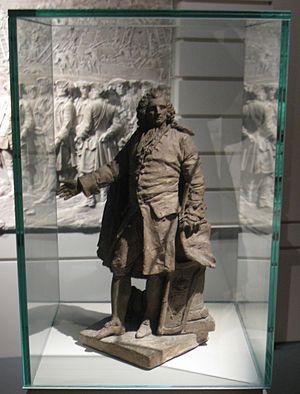
Le marquis de Tourny
Louis-Urbain Aubert, marquis de Tourny, baron de Naly, né aux Andelys le 16 mai 1695 et mort le 28 novembre 1760 à Paris, est un administrateur français du XVIIIᵉ siècle. Intendant de Guyenne, il œuvra à la transformation de Bordeaux, dans la continuité de l'intendant Boucher.
Le musée d'Aquitaine rassemble les objets et les documents liés à l'histoire de Bordeaux et de l'Aquitaine, de la Préhistoire à l'Époque contemporaine.
Joseph Charles Marin, né en 1749 à Paris et mort dans la même ville le 18 septembre 1834, est un sculpteur français.